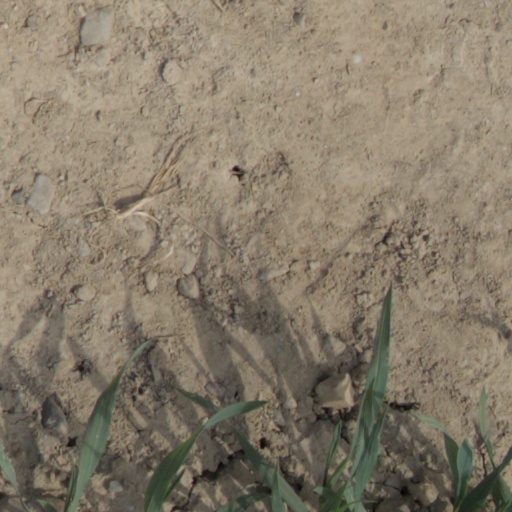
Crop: wheat